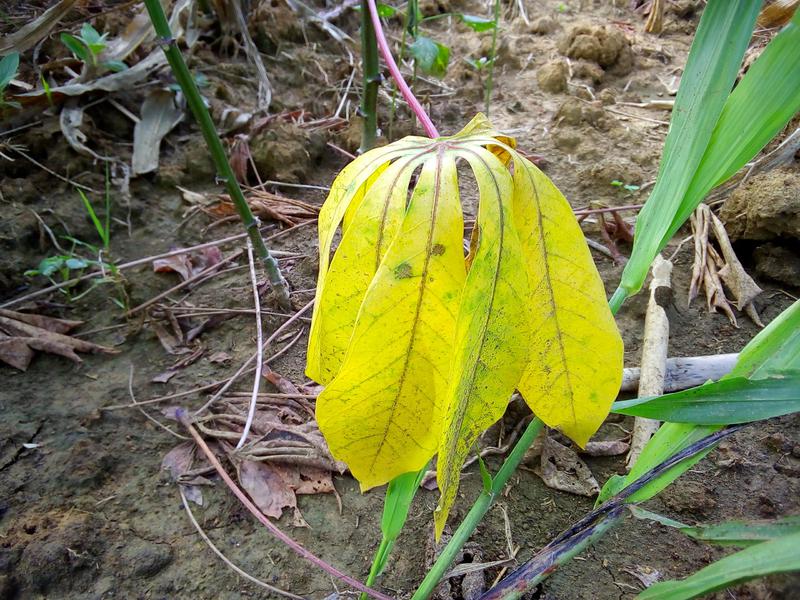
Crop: cassava
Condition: healthy